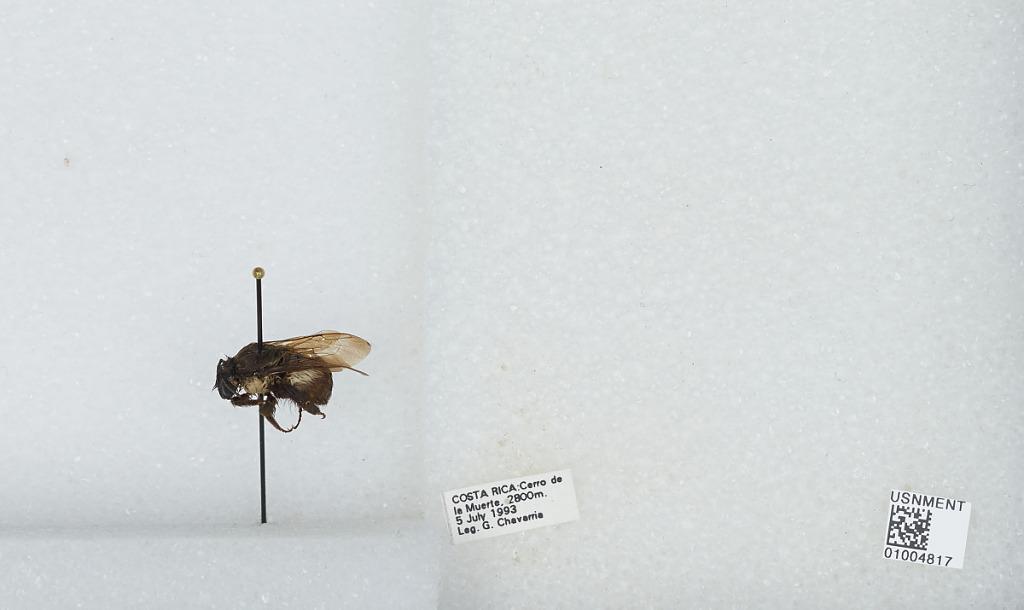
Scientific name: Bombus (Pyrobombus) ephippiatus (Say)
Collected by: G. Chavarria
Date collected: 1993-7-5
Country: Costa Rica
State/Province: San Jose
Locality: Cerro de la Muerte
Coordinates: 9.5583, -83.7239